Obscene gesture

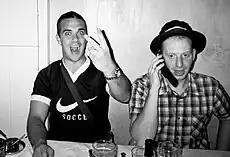
Singer Robbie Williams using a V sign

In the Commonwealth of Nations countries (except Canada), the V sign as an insult (the middle and index fingers raised, and given with back of the hand towards the recipient) serves a similar purpose to the finger. The V sign with palm face outwards is used to signify victory or as a peace sign.